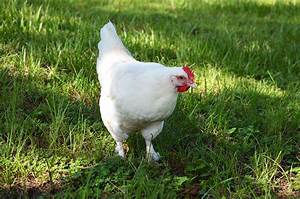
Label: gallina